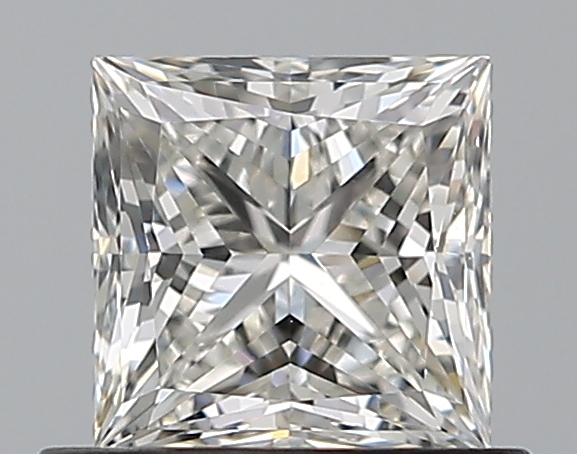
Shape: princess
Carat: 0.7
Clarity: VVS2
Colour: H
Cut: EX
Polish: EX
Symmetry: VG
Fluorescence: N
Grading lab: GIA
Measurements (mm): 4.78 x 4.75 x 3.46